Lux (soap)

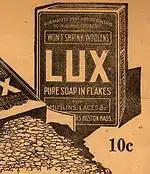
"Lux" beginnings

Lux Soap was introduced to America in 1925 by the Lever Brothers. It was a white soap packaged in pastel colors designed to be comparable to the finer French soaps, but more affordable. Once Lux Soap began its national campaign in 1926, it was also advertised for men and children. The Thompson agency began a campaign in 1928 to get endorsements from Hollywood actresses by sending 425 actresses cases of Lux Soap. It received 414 endorsements in return, leading them to claim that 9 out of 10 stars in Hollywood use Lux Soap. Among the actresses who participated in the campaign was Louise Brooks, whose ads ran between 1928 and 1931.